Majisuka Gakuen

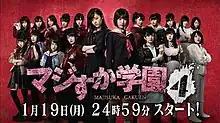
Majisuka Gakuen 4 Promotion

(lit. "Majisuka Academy") is a Japanese television drama series about high school delinquents, starring members of idol group AKB48.